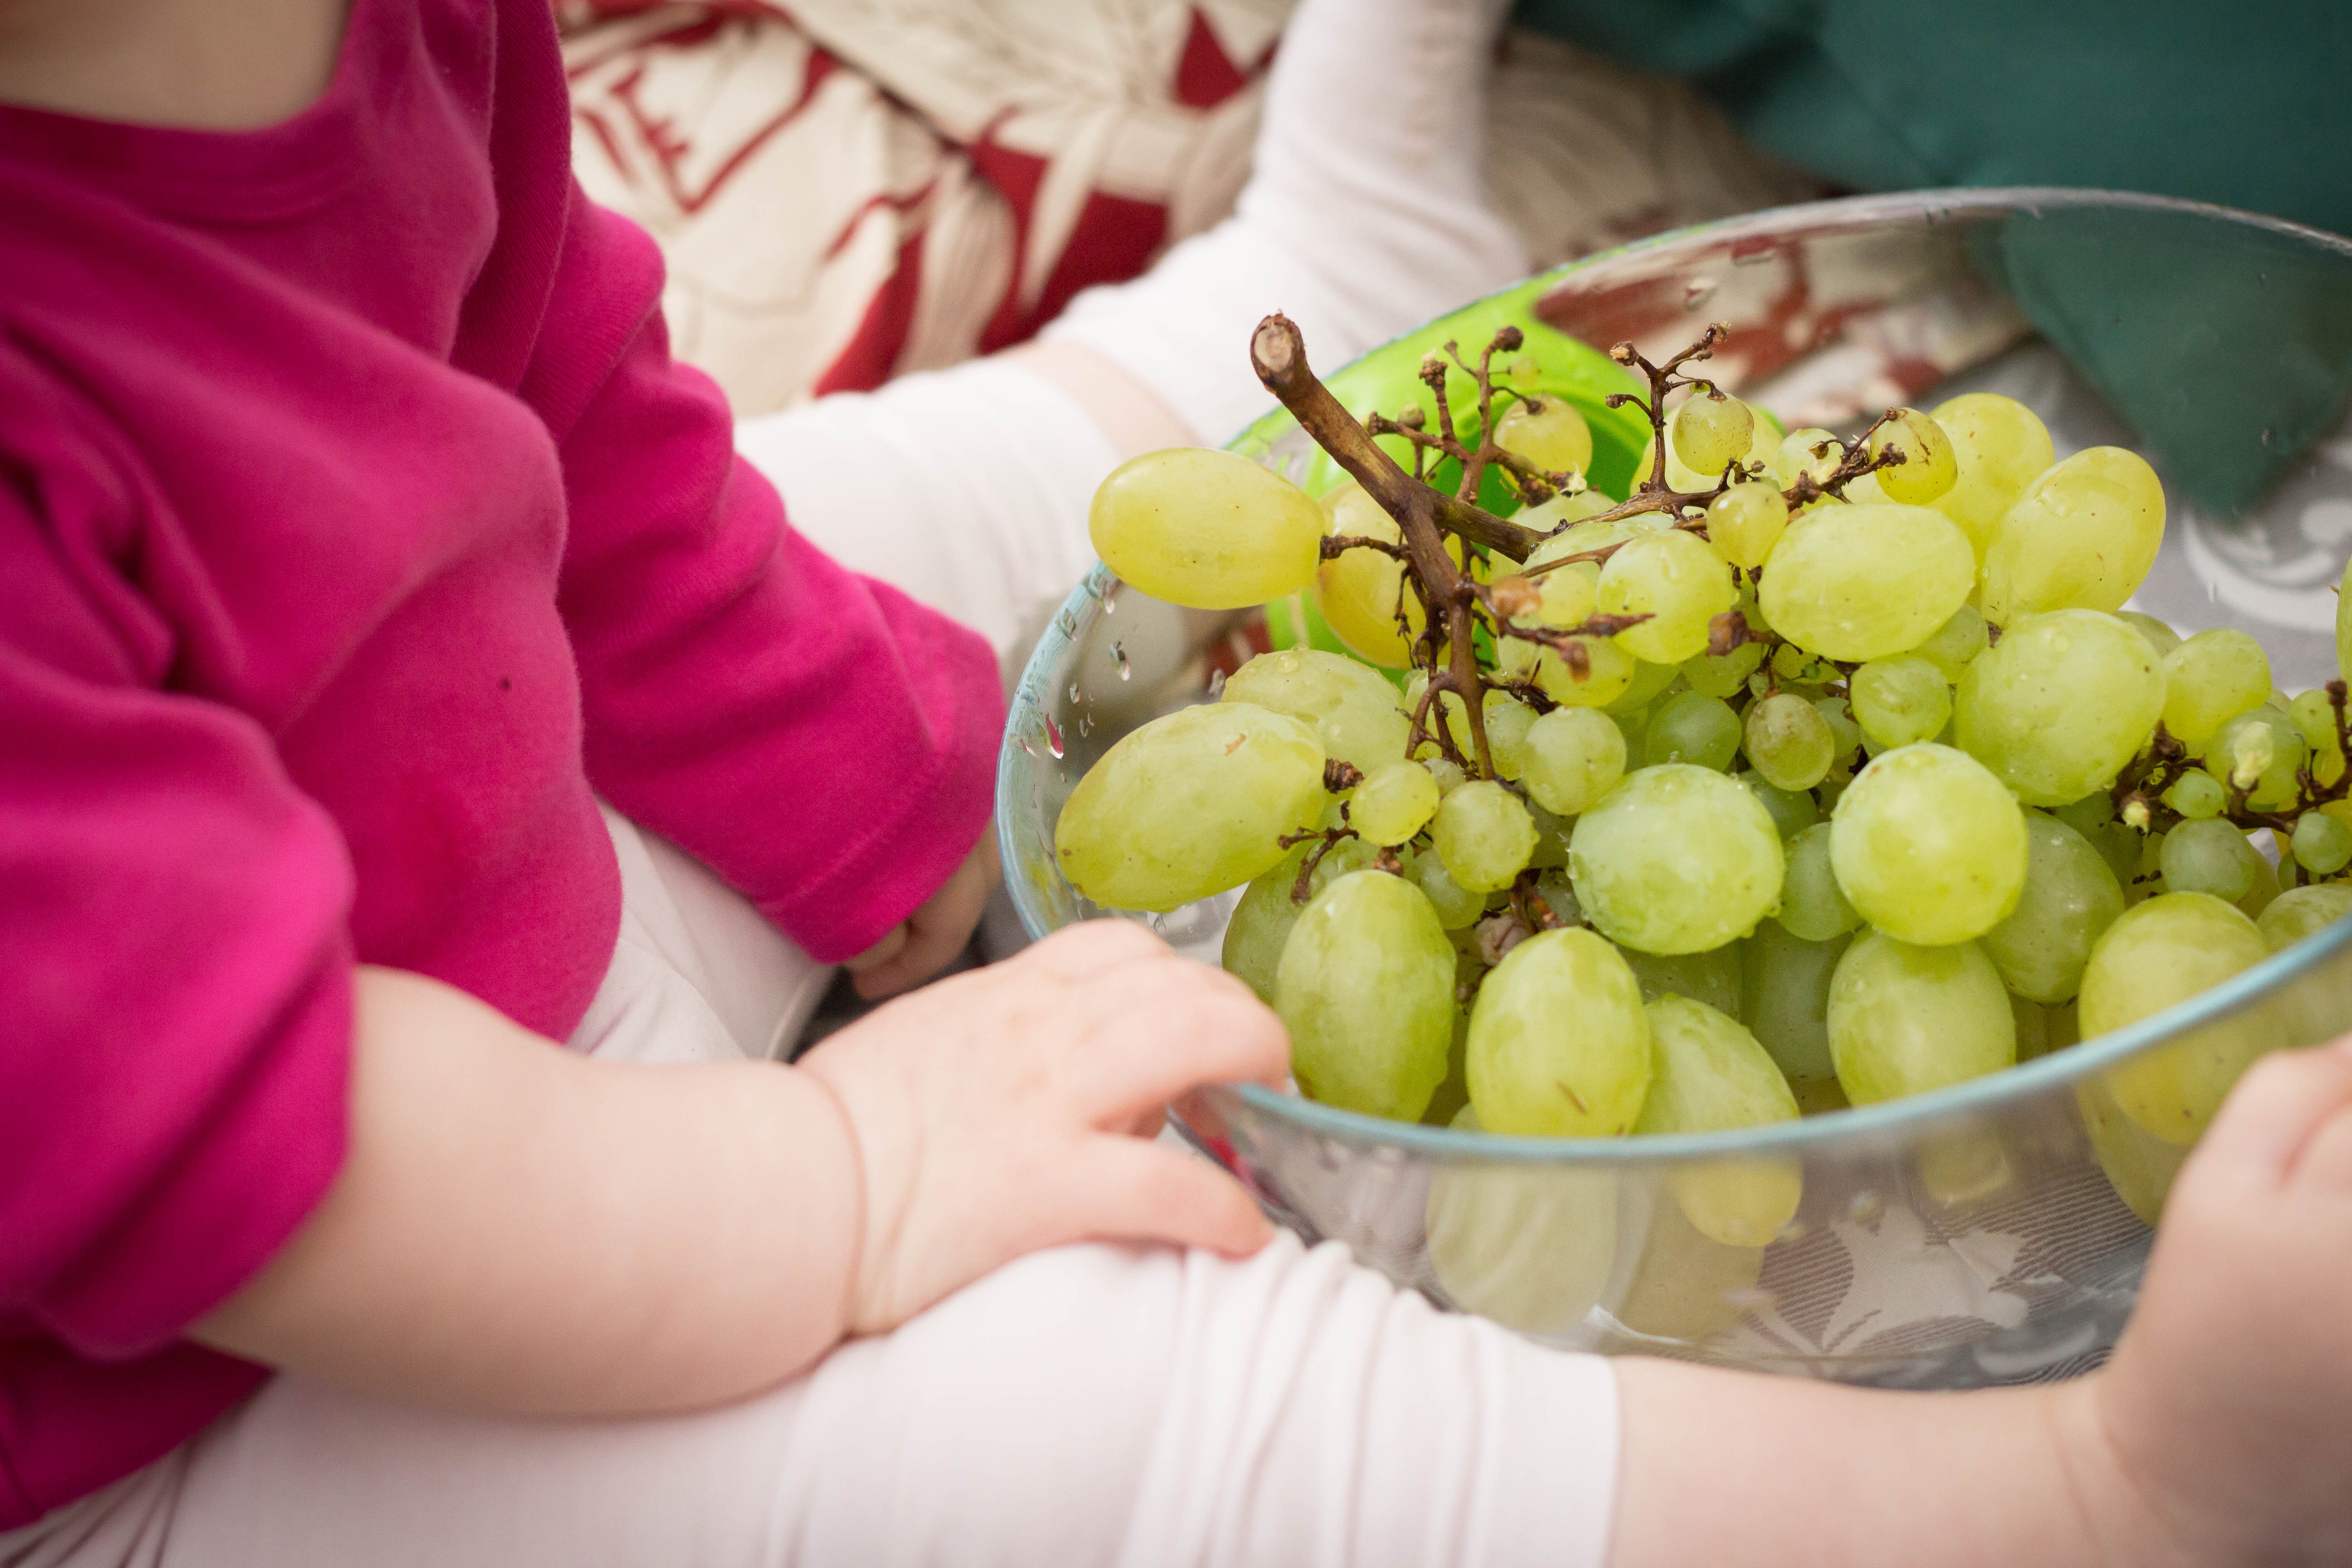
plant, grape, fruit, flower, bowl, food, produce, pink, baby, health, nutrition, grapes, flowering plant, land plant